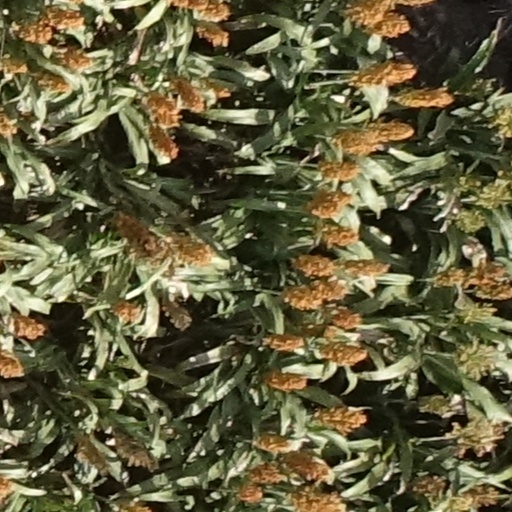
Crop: sorghum